Erich Martini

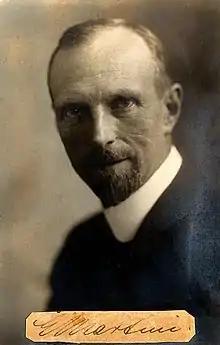
Erich Martini

Erich Christian Wilhelm Martini (19 March 1880 – 5 December 1960) was a German physician, zoologist and malariologist. A staunch supporter of the Nazi Party, he studied typhus and malaria vectors. He served as a director of the entomology department of the Ship and Tropical Diseases Institute in Hamburg. It has been claimed that he may have been involved in biological warfare experiments to spread malaria on the Pontine marshes of Italy.